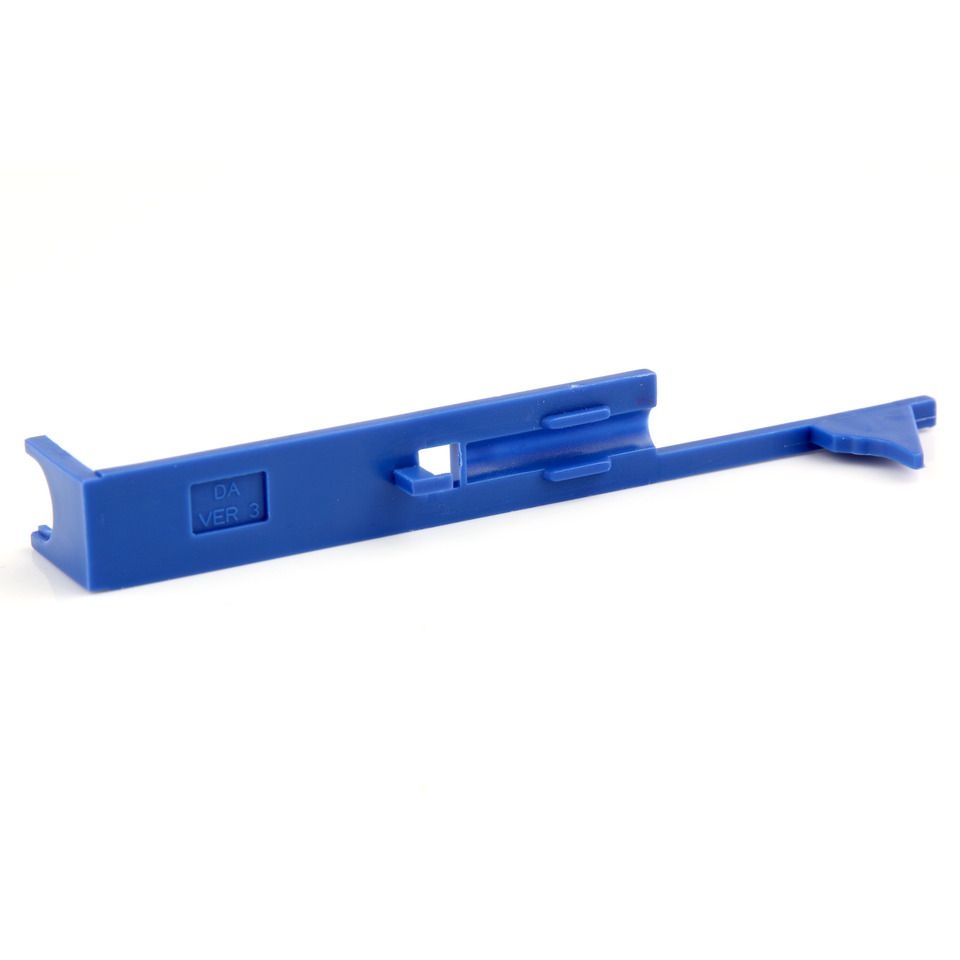
Asta Spingi Pallino V3
Brand: SHS
Category: Sporting Goods > Athletics > Track & Field > High Jump Crossbars